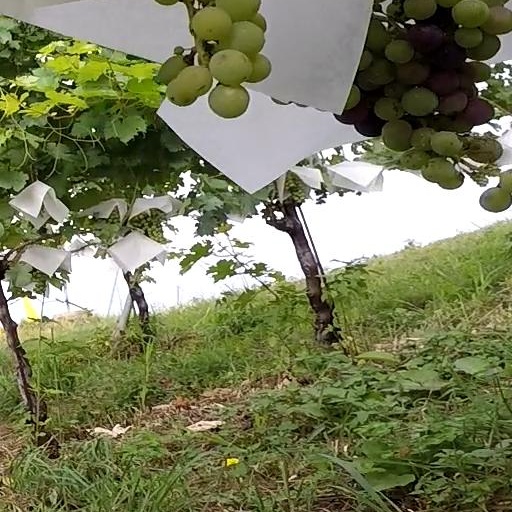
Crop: grape